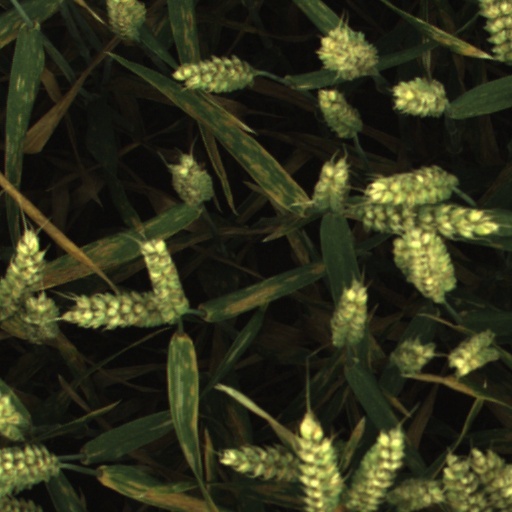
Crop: wheat